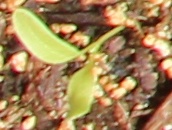
Label: Sugar beet